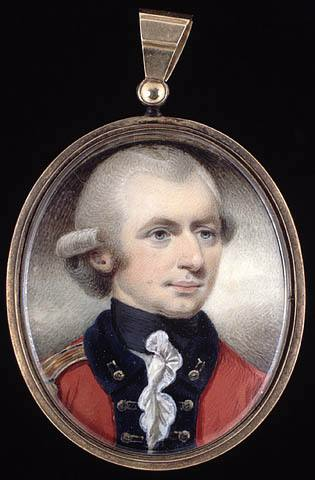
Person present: Yes